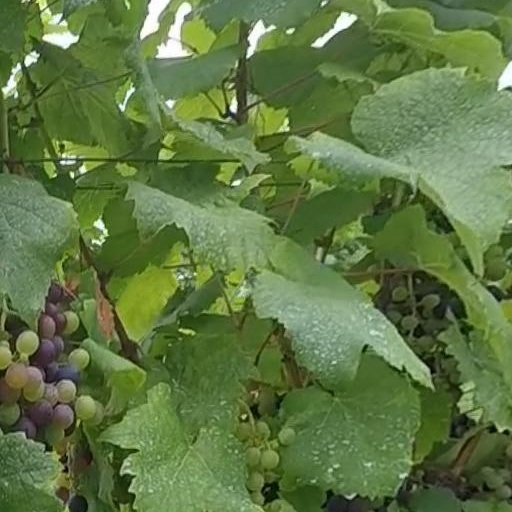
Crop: grape